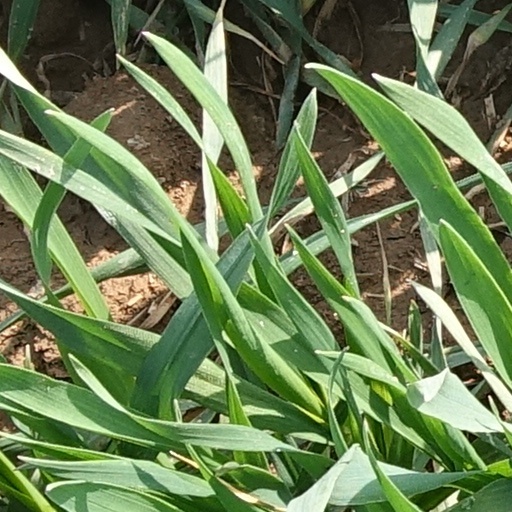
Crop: wheat